Lisy Nos railway station (1894–1928)

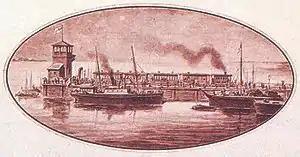
View to pier in Primorskaya railroad share.

Lisy Nos was a railway station in Lisy Nos, Saint Petersburg, Russia. The station was on a wooden landing stage on the bank of the Gulf of Finland. Near the station, there was a wooden building forming the ancient orthodox church of Saint Alexander Nevsky.